Mesua ferrea

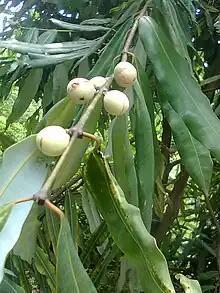

The tree can grow over tall, often buttressed at the base with a trunk up to in diameter. The bark of younger trees has an ash grey color with flaky peelings, while of old trees the bark is dark ash-grey with a red-brown blaze. It has simple, opposite, narrow, oblong to lanceolate, blue-grey to dark green leaves that are long and wide, with a whitish underside. The emerging young leaves are red to yellowish pink and drooping. The branches are slender, terete and glabrous. The bisexual flowers are in diameter, with four white petals and a center of numerous orange yellow stamens. The fruit is an ovoid to globose capsule with one to two seeds.